Renfe Feve

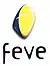

FEVE was created in 1965, as a successor to the government-run organisation EFE (Explotación de Ferrocarriles por el Estado), which was created by the Miguel Primo de Rivera administration in 1926 to take over failed private railways. Following the creation of RENFE in 1941, to which the ownership of all Spanish broad-gauge railways were transferred to, EFE had in practice become the operator of a collection of exclusively narrow-gauge lines. The present status of FEVE, as a government-owned commercial company, dates from 1965.